Wackersdorf reprocessing plant

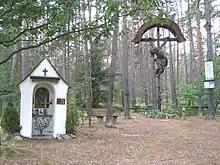
Franziskus-Marterl

The Wackersdorf nuclear reprocessing plant (abbreviated WAA Wackersdorf) was a planned reprocessing plant in Wackersdorf in Bavaria, Germany. Because of protests, the plant was never completed. Today it is an industrial site with no special features.